History of Jamestown, Virginia (1607–1699)

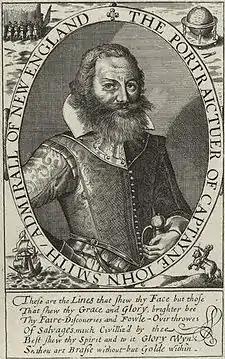
Engraving depicting Capt. John Smith

On October 1, 1608, 70 additional settlers arrived aboard the "Mary and Margaret" with the second supply, following a journey of approximately three months. Colonists on the ship included Thomas Graves, Thomas Forrest, Esq and "Mistress Forrest and Anne Burras her maide". Mistress Forrest and Anne Burras were the first two women known to have come to the Jamestown Colony. Remains unearthed at Jamestown in 1997 may be those of Mistress Forrest.